Uraro

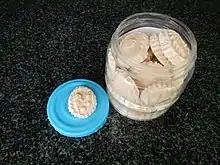
Uraró cookies from Bataan

Uraró, also known as araró or arrowroot cookies, are Filipino cookies made from arrowroot flour. They have a dry and powdery texture and are usually flower-shaped. They originate from the Tagalog people of southern Luzon, particularly in the provinces of Laguna, Quezon, and Marinduque.